Fruit

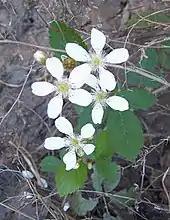
Dewberry flowers. Note the multiple pistils, each of which will produce a drupelet. Each flower will become a blackberry-like aggregate fruit.

Examples of botanically classified fruit that are typically called vegetables include cucumber, pumpkin, and squash (all are cucurbits); beans, peanuts, and peas (all legumes); and corn, eggplant, bell pepper (or sweet pepper), and tomato. Many spices are fruits, botanically speaking, including black pepper, chili pepper, cumin and allspice. In contrast, rhubarb is often called a fruit when used in making pies, but the edible produce of rhubarb is actually the leaf stalk or petiole of the plant. Edible gymnosperm seeds are often given fruit names, e.g., ginkgo nuts and pine nuts.